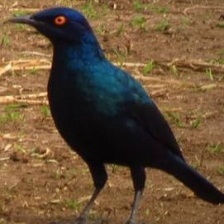
Species: CAPE GLOSSY STARLING
Scientific name: LAMPROTORNIS NITENS